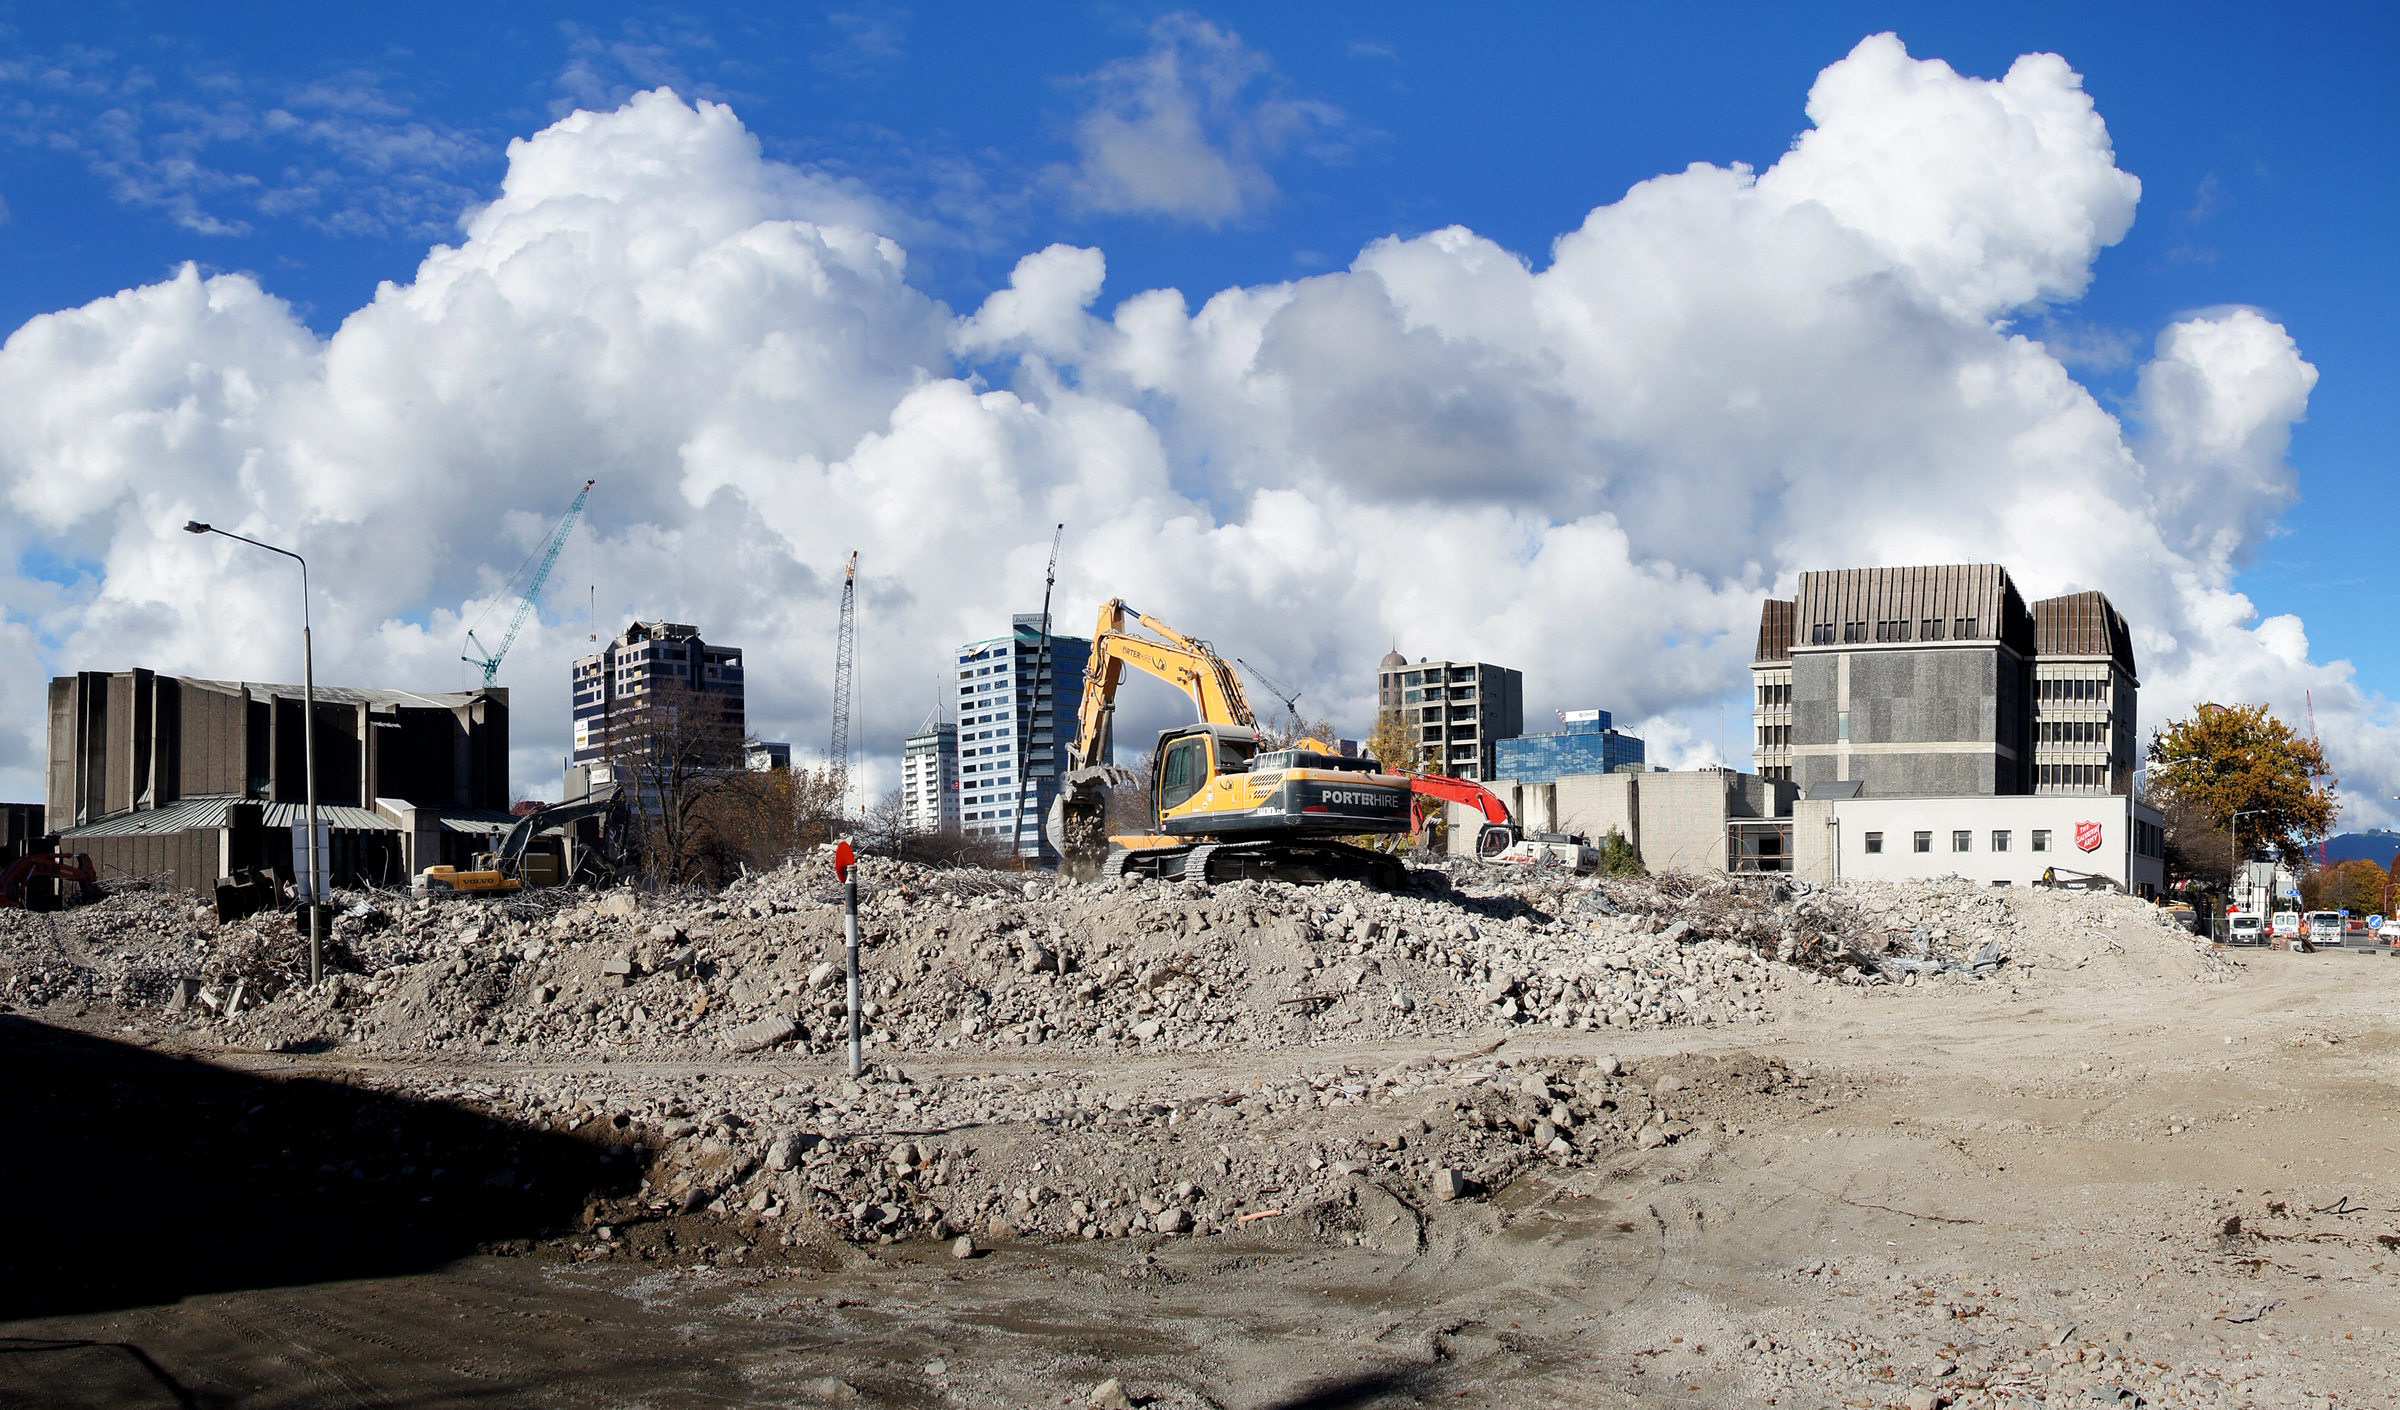
architecture, construction, industry, sonydslra580, christchurcheartquake, streetsofmine